Batman Forever: The Arcade Game

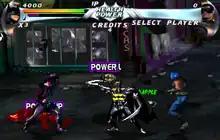
Arcade version screenshot.

Taking on the role of either Batman or Robin, players can punch, kick, and use special combination attacks to defeat waves of enemies.